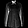
Label: Shirt